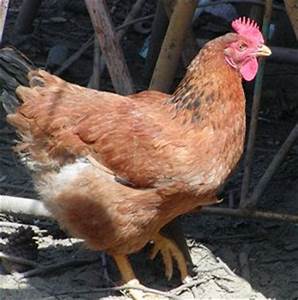
Label: gallina